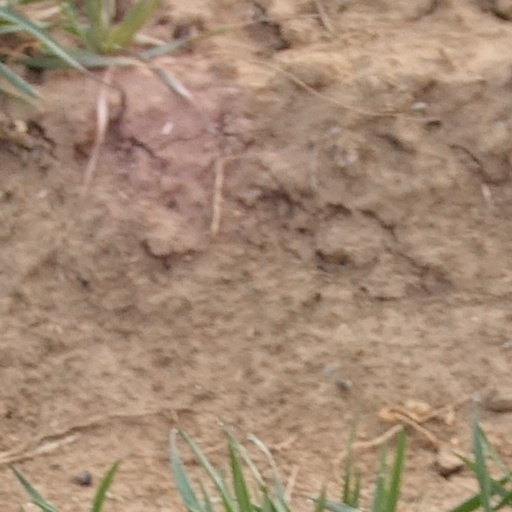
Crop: wheat